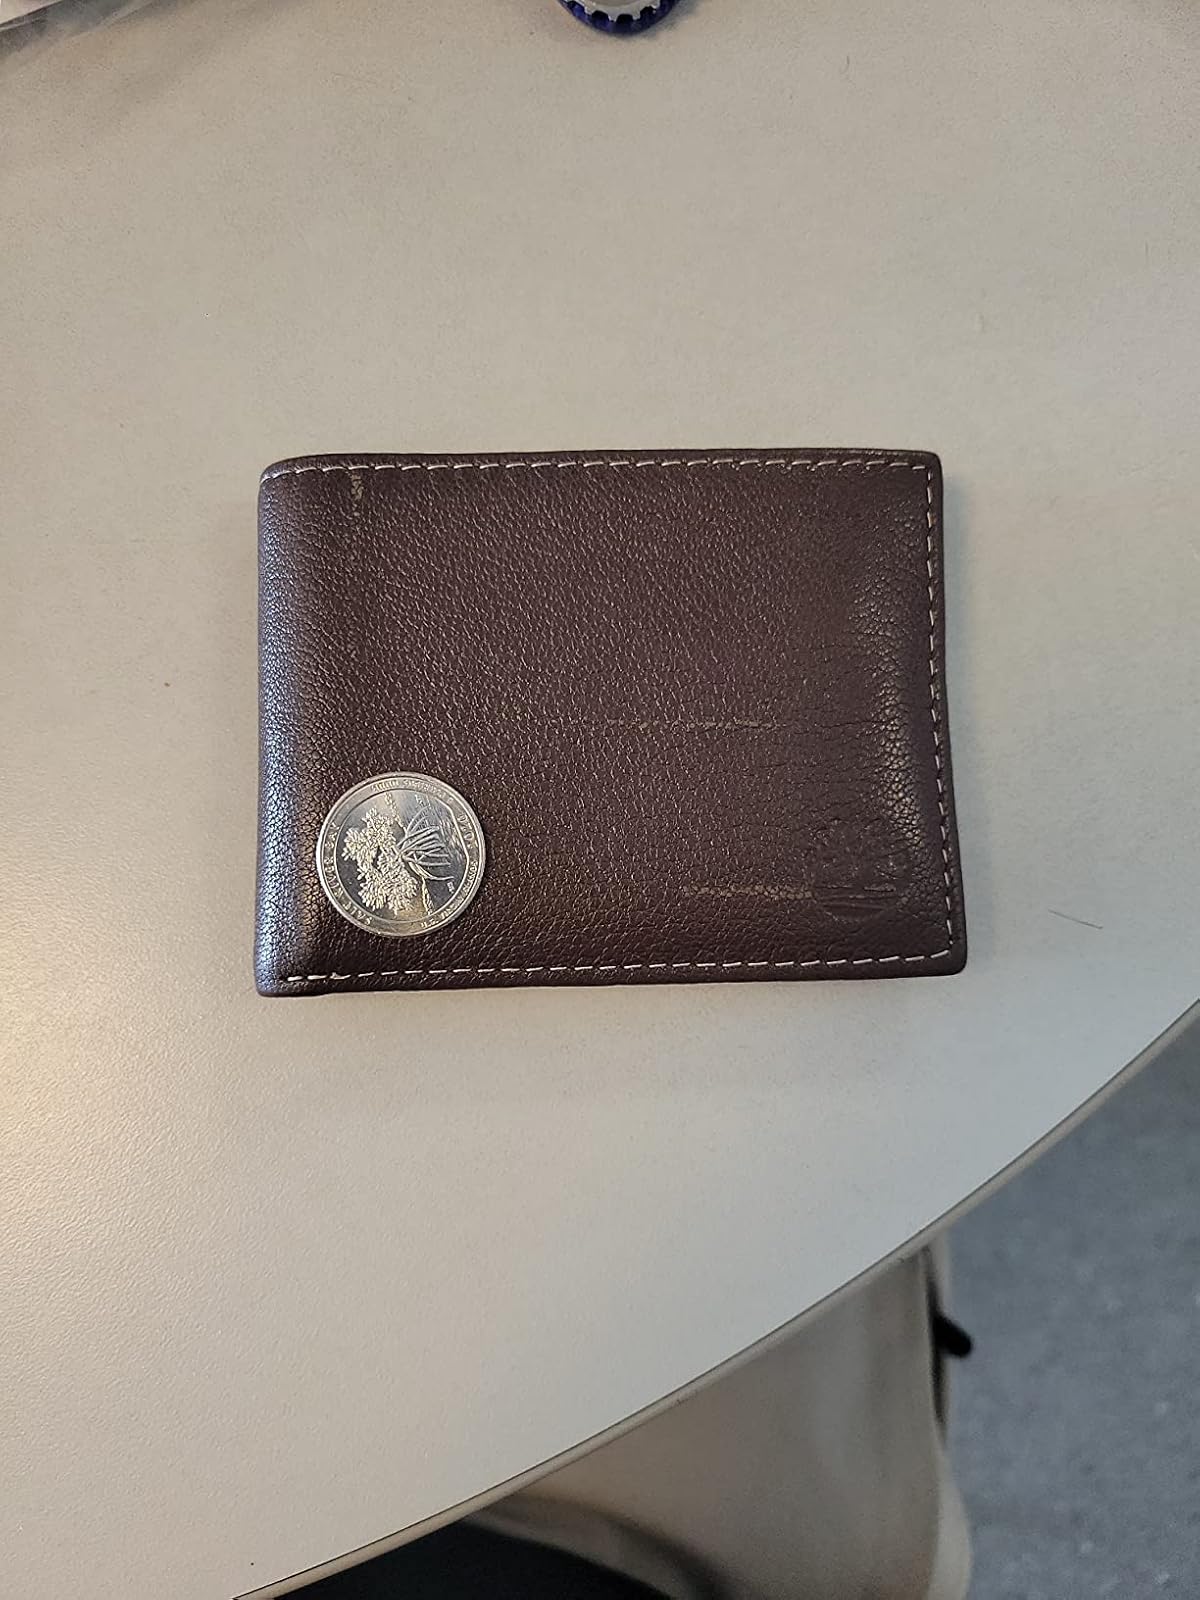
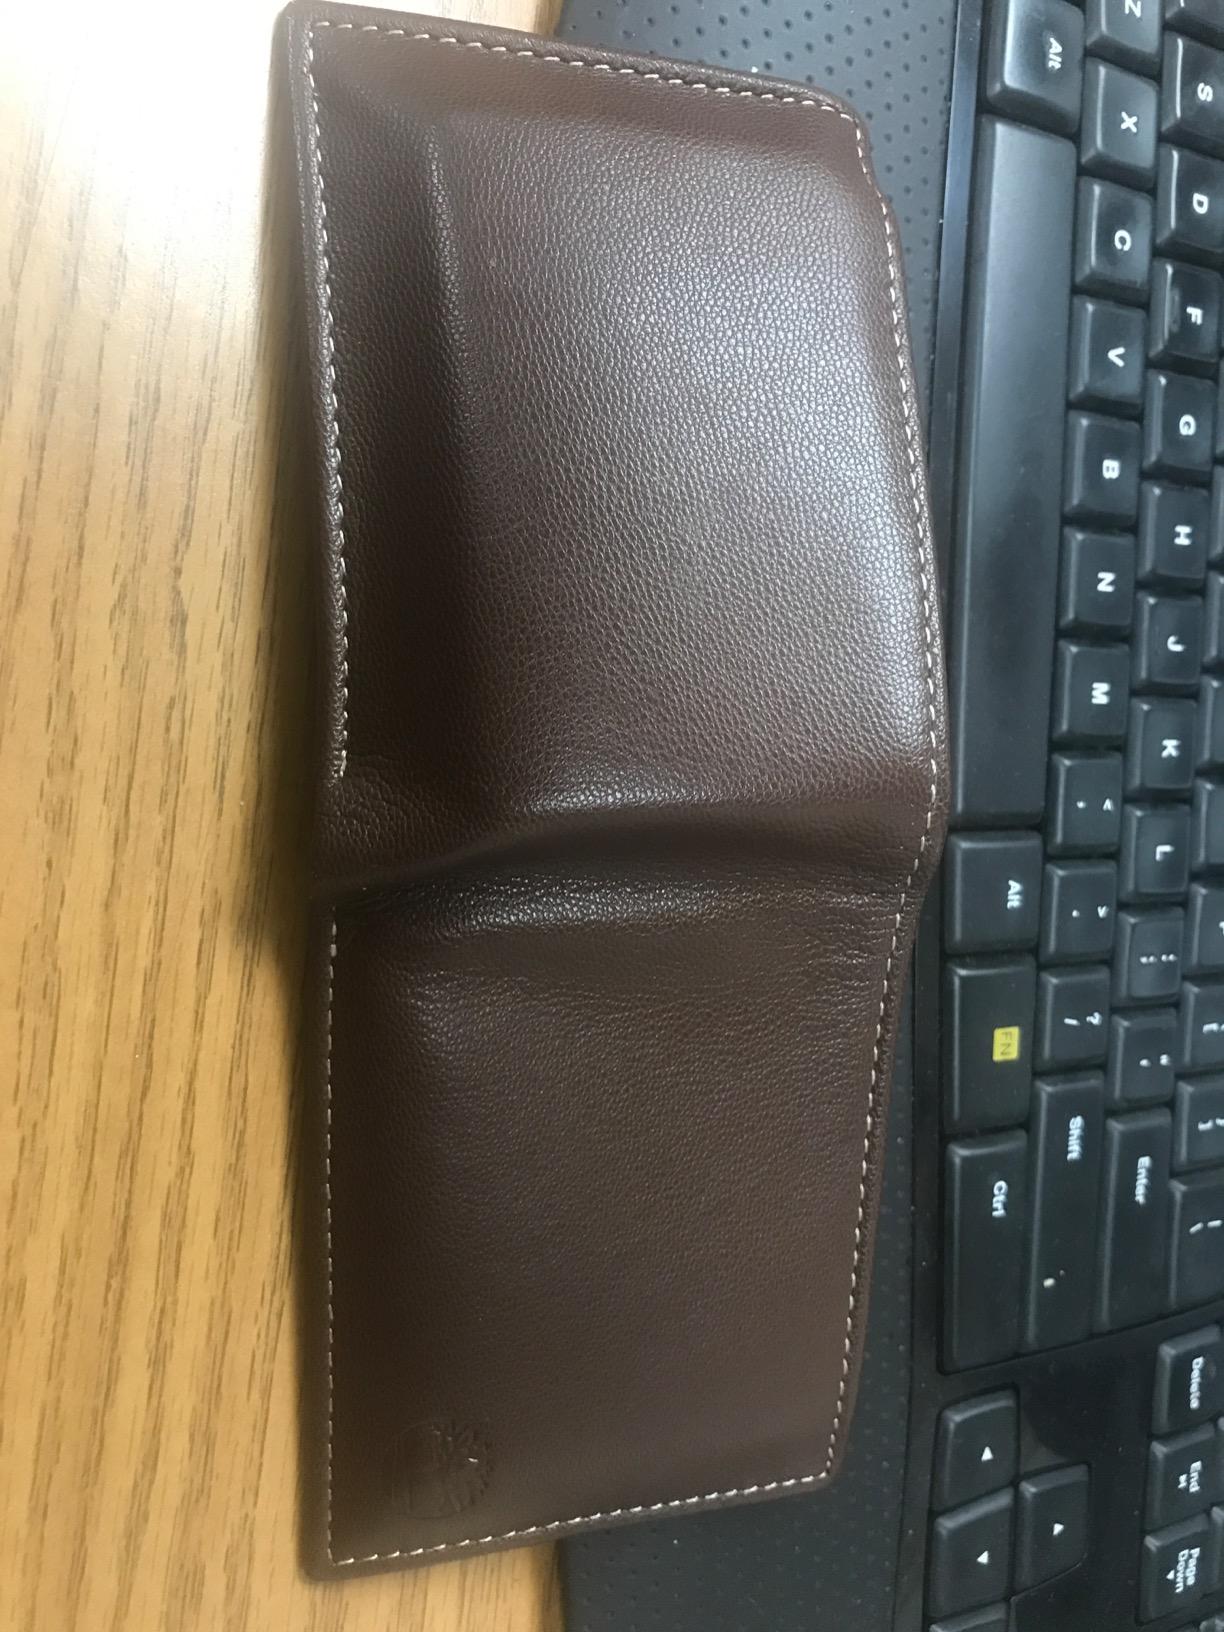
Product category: accessories_wallet
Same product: yes